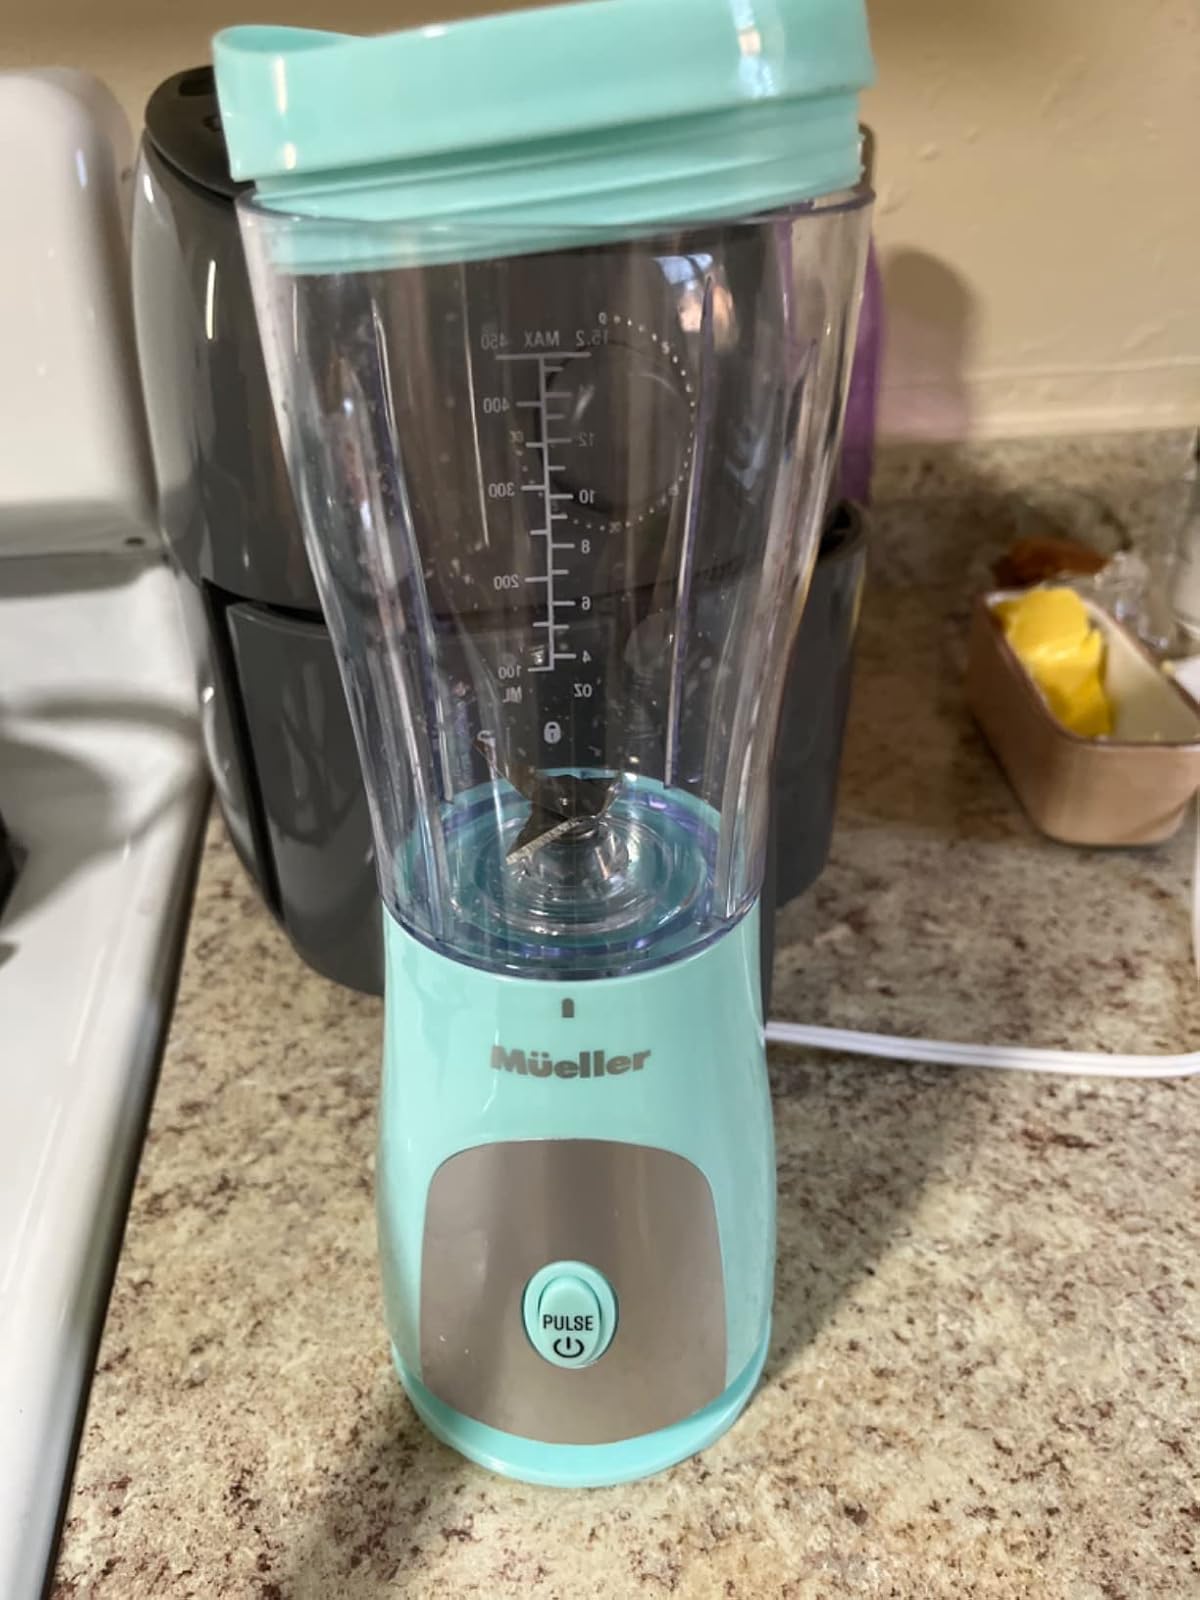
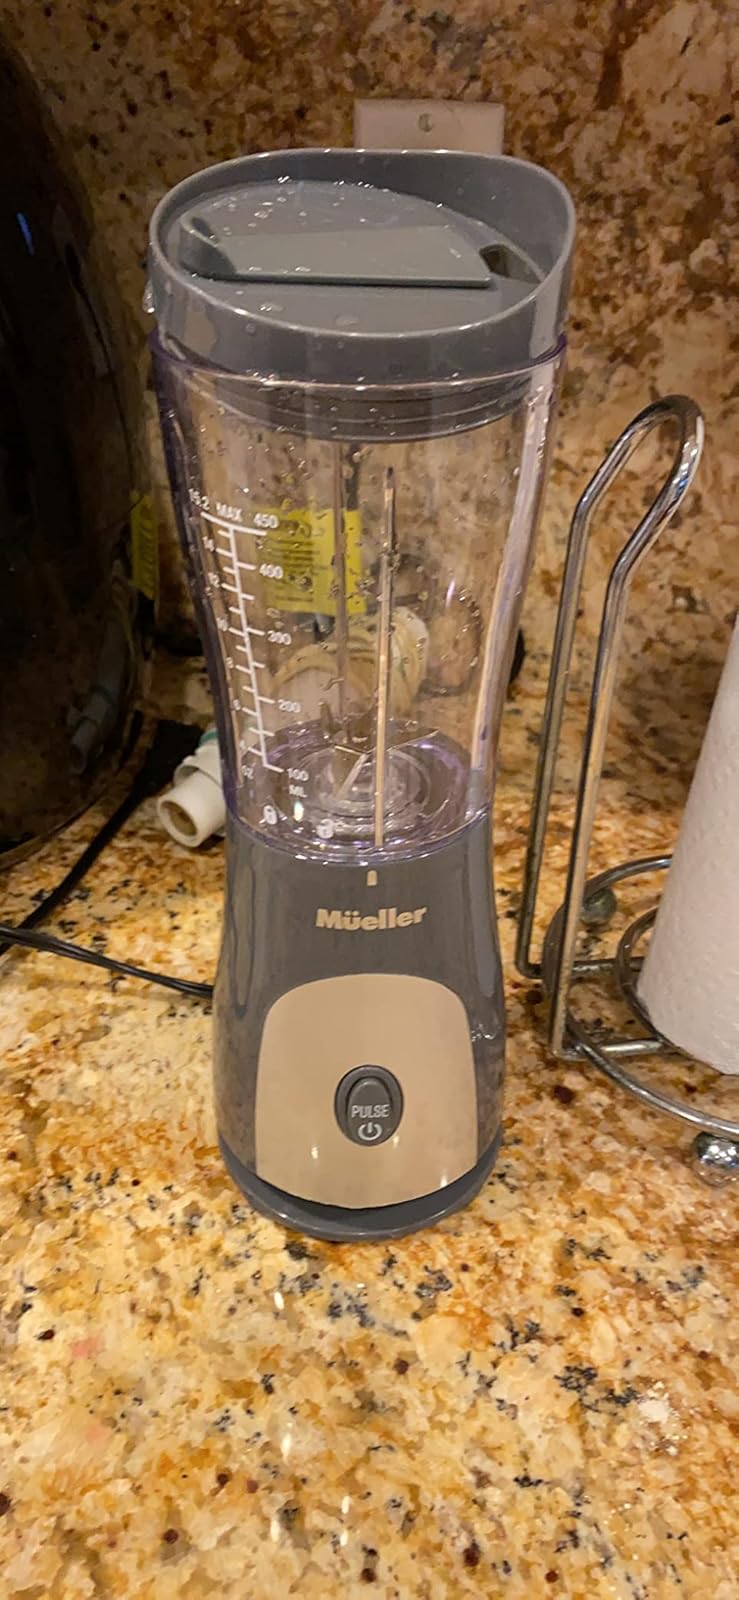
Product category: items_blender
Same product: no